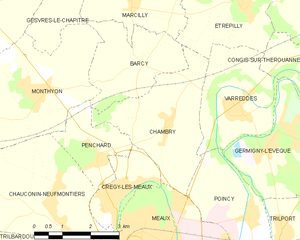
Carte des communes françaises Chambry